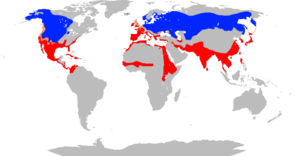
Cette liste des espèces d'oiseaux au Québec recense les taxons de ce groupe observés dans cette province du Canada. Elle provient de l'American Ornithologist Union en date du mois de janvier 2019. Elle comprend 470 espèces dont :
Cette liste des oiseaux au Canada provient de Bird Checklists of the World en date du mois de juillet 2018.